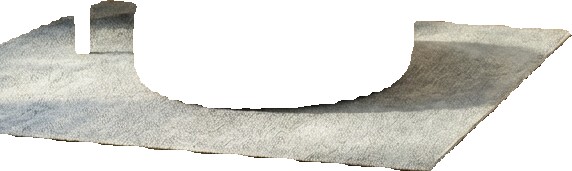
Surface category: rug